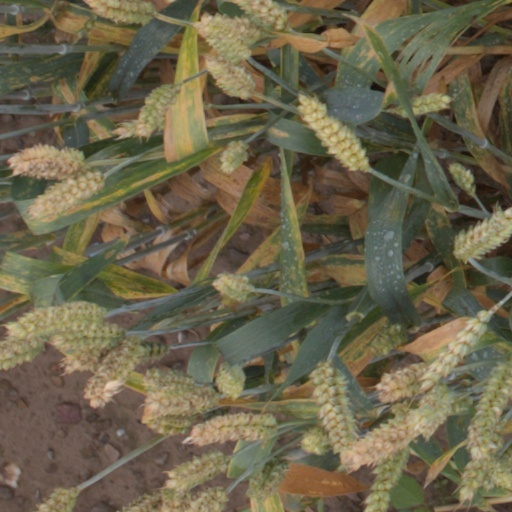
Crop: wheat